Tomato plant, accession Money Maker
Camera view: vertical (180 deg); turntable rotation: 240 degrees
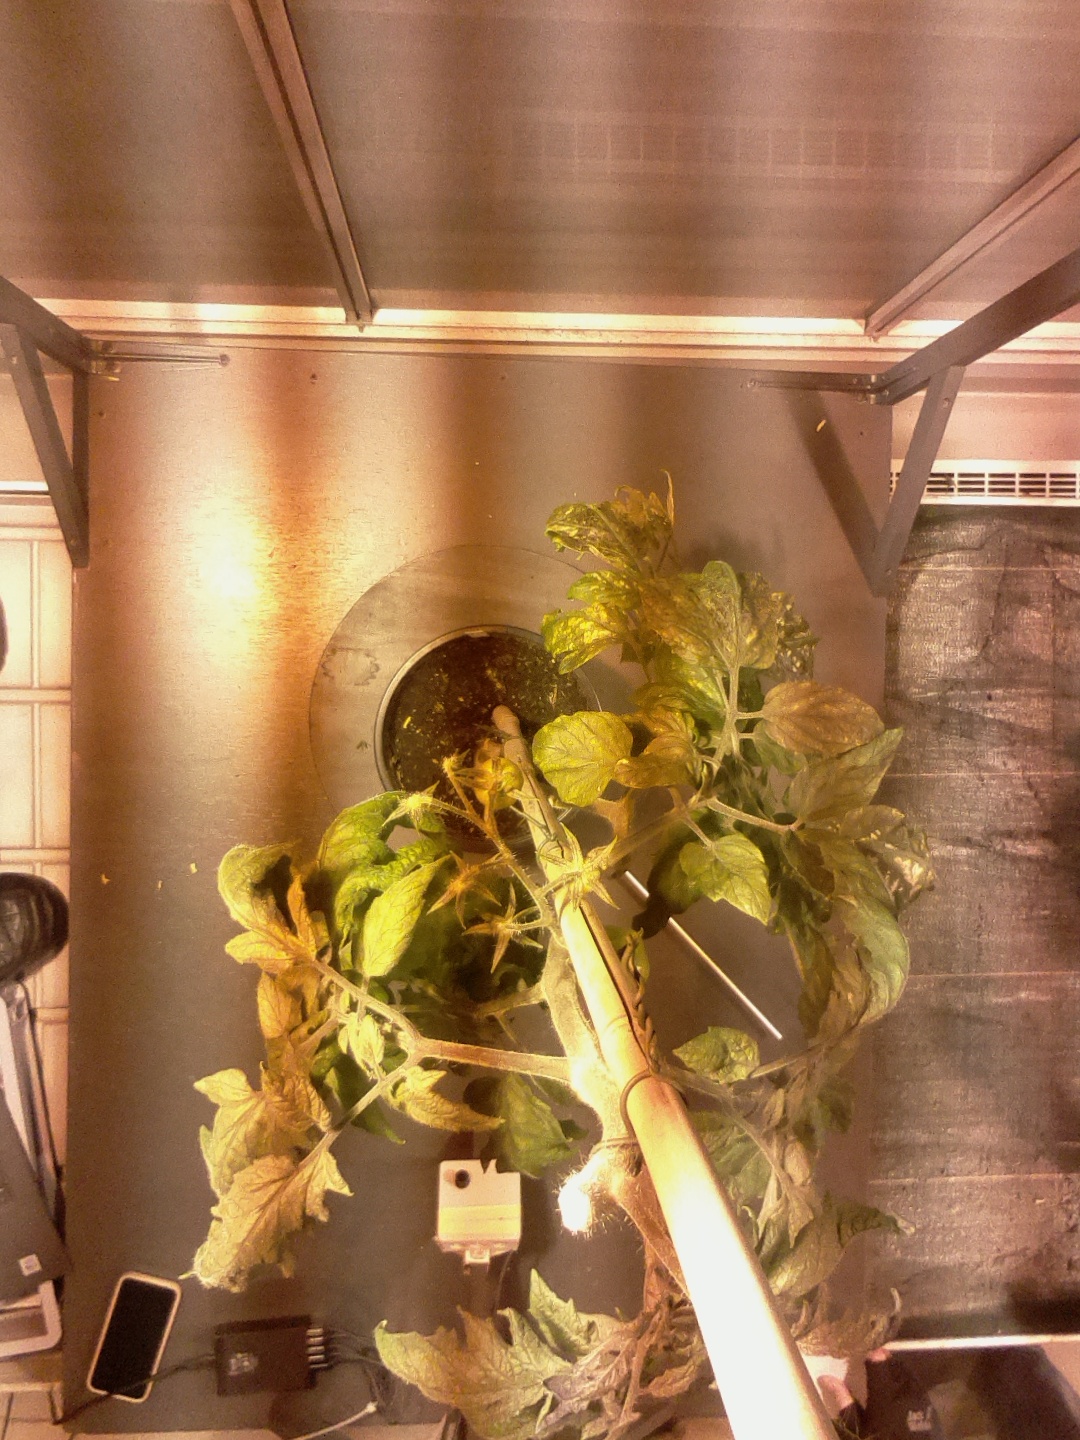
BBCH growth stage 74: 40%-50% of final fruit size